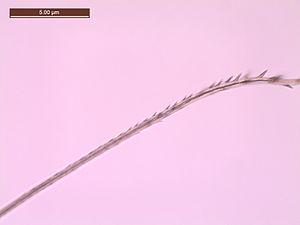
Grammostola sp. North poil urticant
Les Theraphosidae sont une famille d'araignées mygalomorphes.